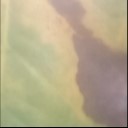
Label: Leaf_rust